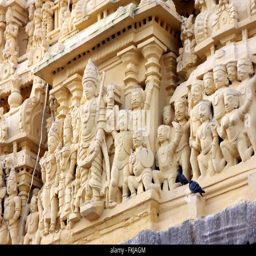
portion of golden dome of tourist attraction he entrance